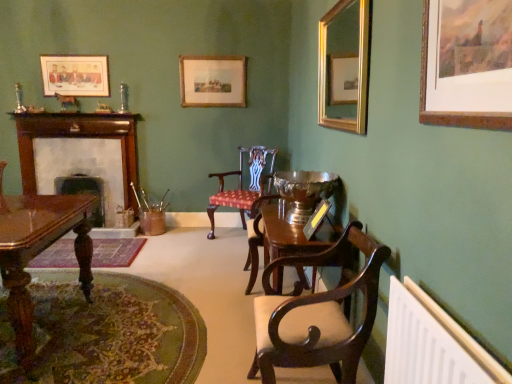
Question: From a real-world perspective, locate the radiator positioned vertically above the polished wood armchair at center. Please provide its 2D coordinates.
Answer: [(0.844, 0.893)]